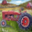
Label: tractor